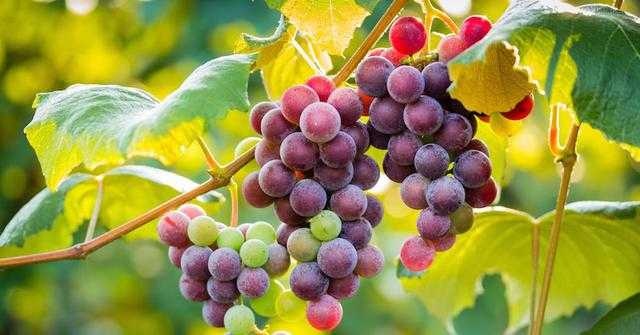
Label: Grapes